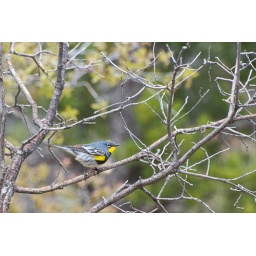
yellow bird in the bush II